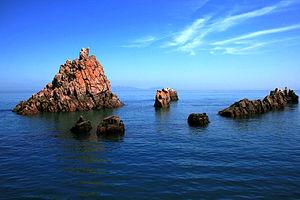
Le parc national de Dadohaehaesang est un parc national sud-coréen.
Hongdo est une île de la mer Jaune située au sud-ouest de la Corée du Sud, dans le district de Sinan et la province de Jeolla du Sud. Elle fait partie du parc national de Dadohaehaesang.